Onega Tractor Plant

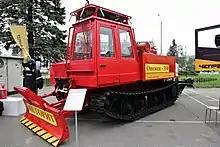
Onezhets-310

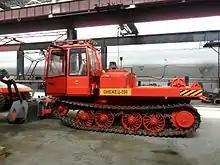
Onezhets-390

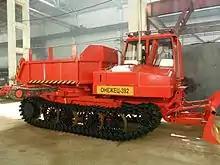
Onezhets-392

The company produces tracked all-terrain vehicles with amphibious, tractors tracked and skidders, forwarders, harvesters.